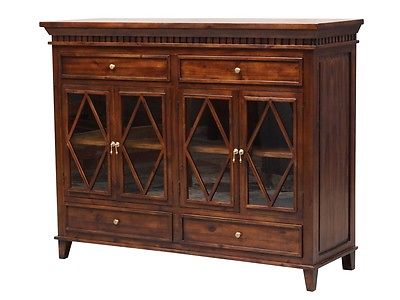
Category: cabinet